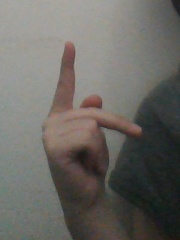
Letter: dha